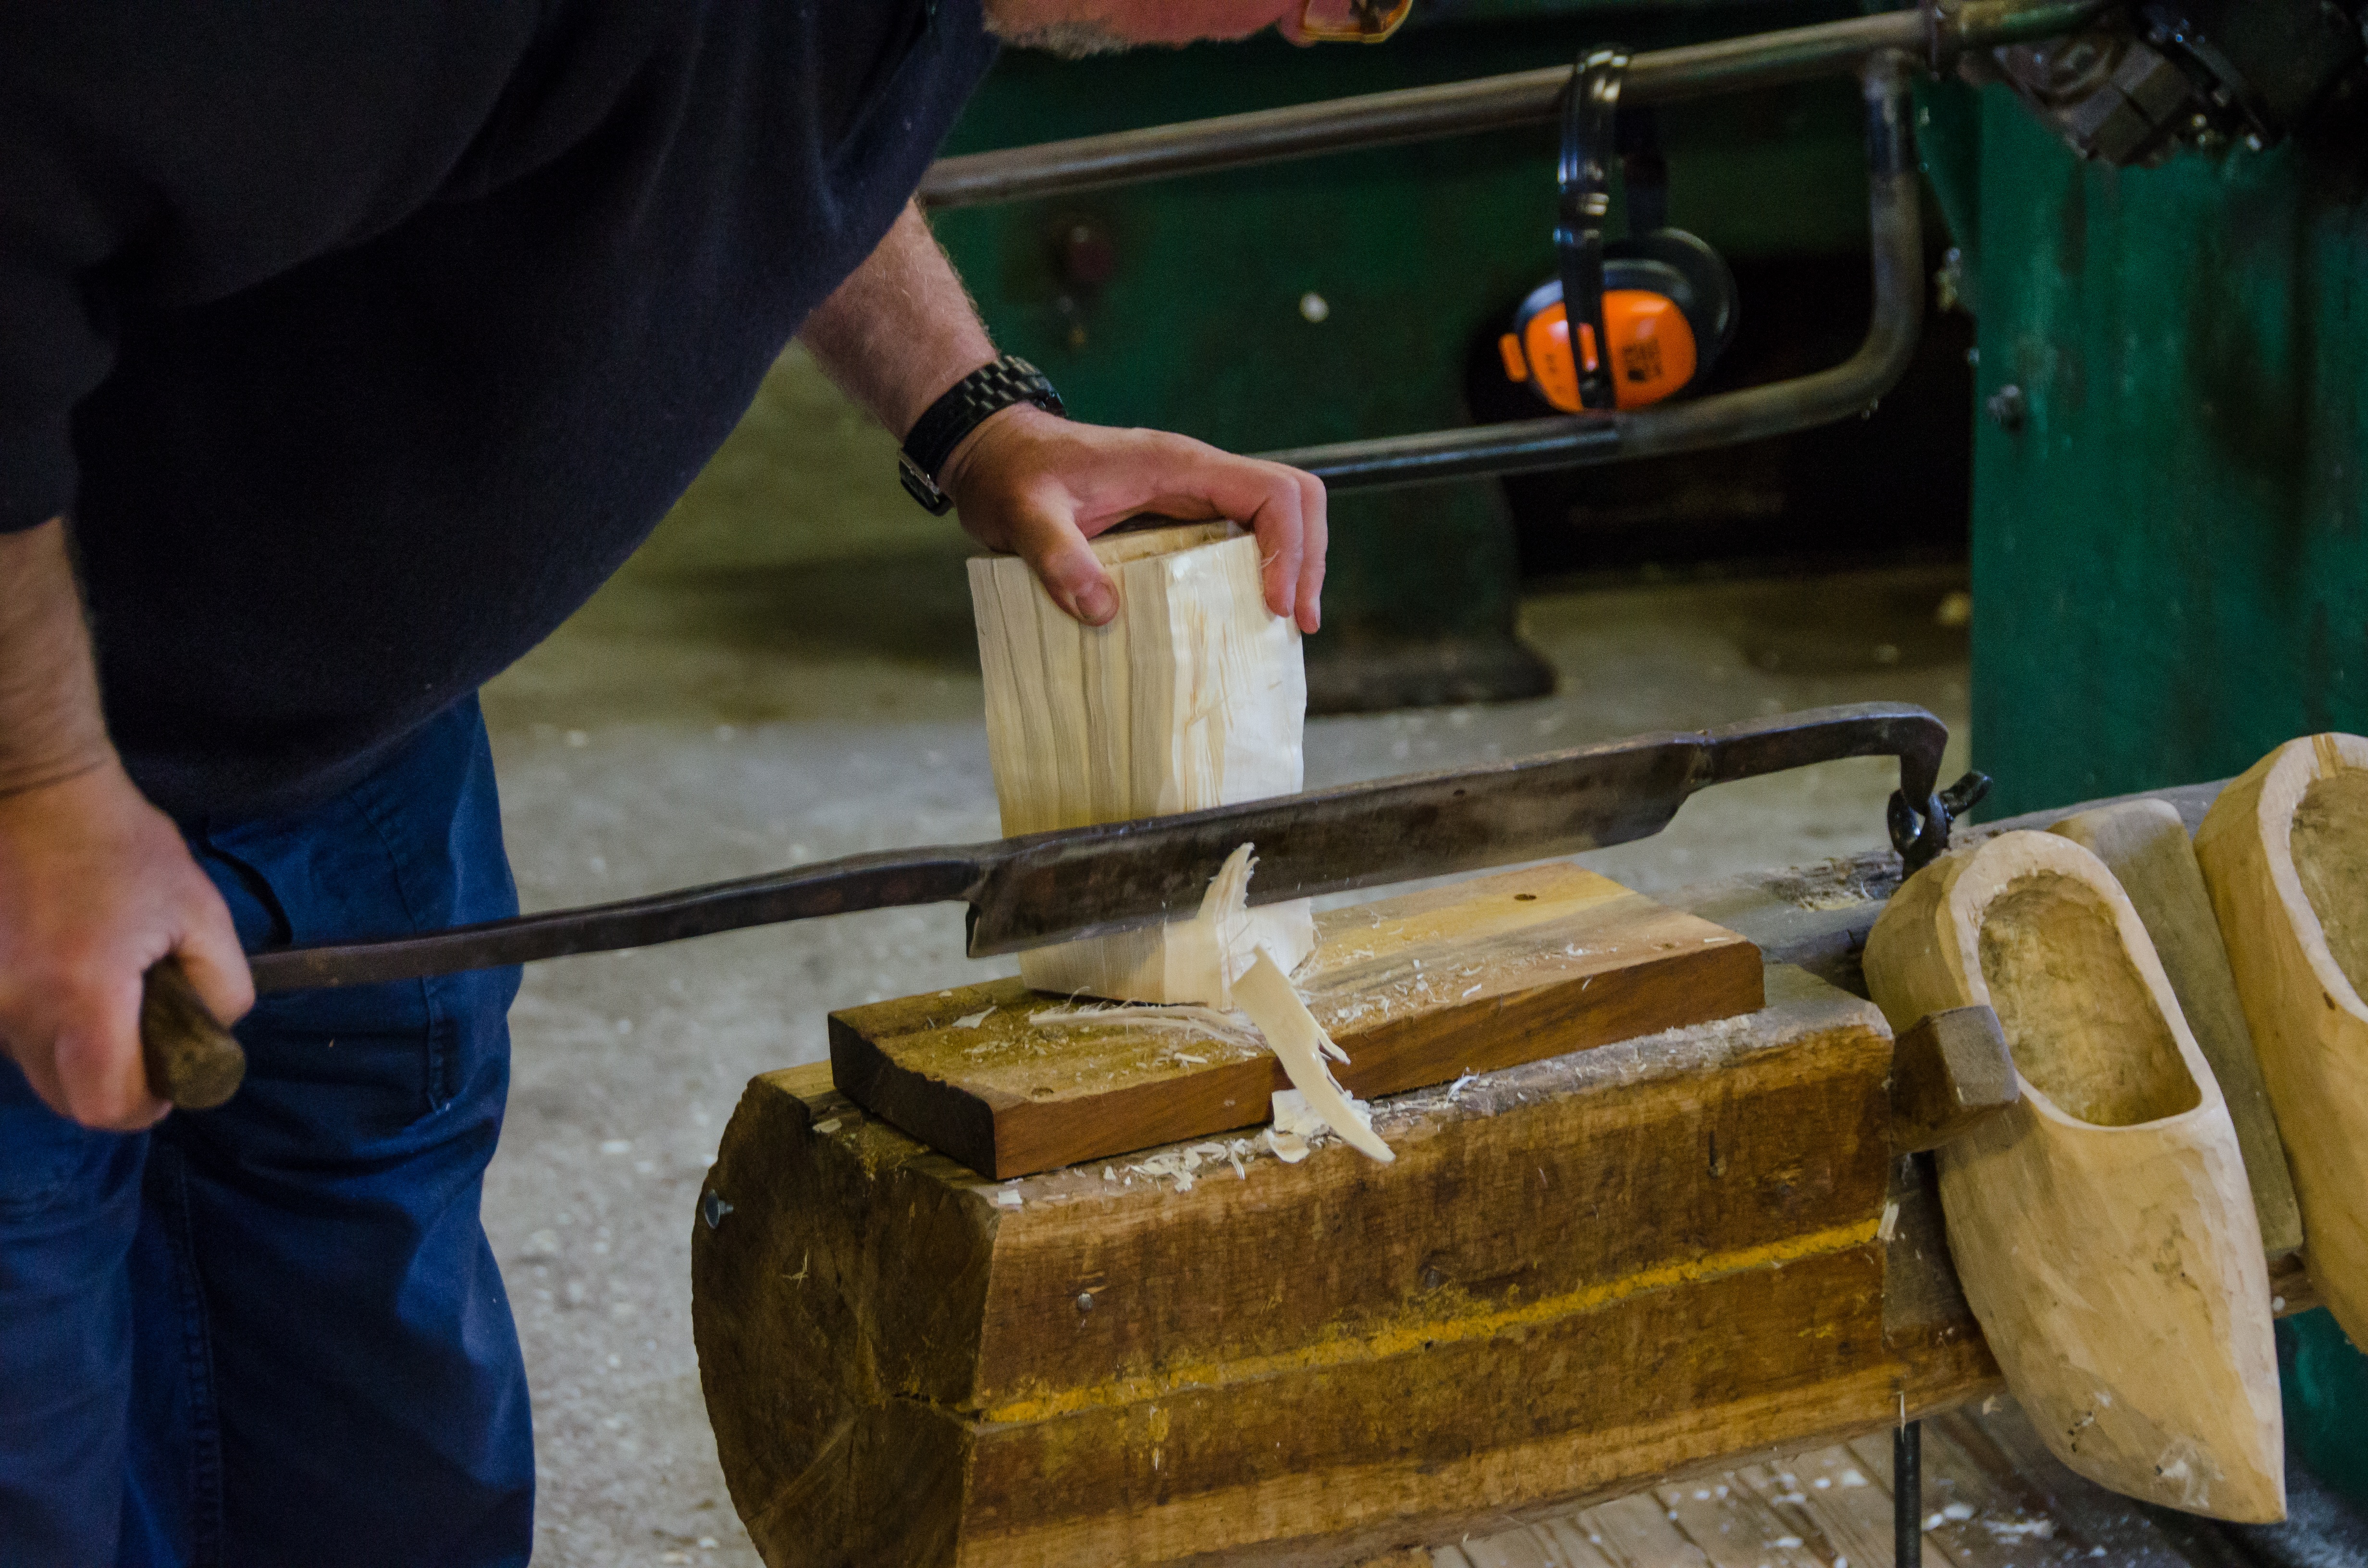
man, shoe, wood, old, europe, decoration, craft, yellow, tourism, netherlands, wooden, footwear, culture, carving, souvenir, traditional, typical, man made object, clog